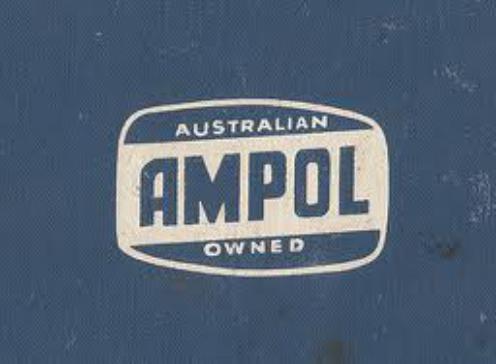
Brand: Ampol
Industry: Others